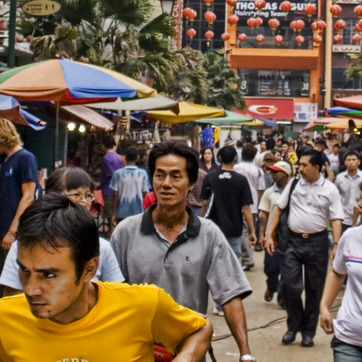
Material: skin